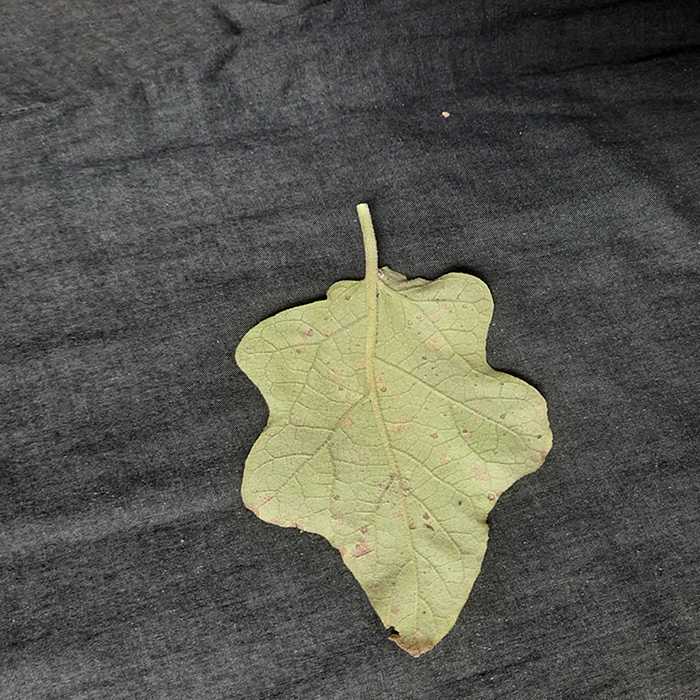
Plant: Eggplant
Label: Eggplant Cercopora leaf spot